Resource Unit

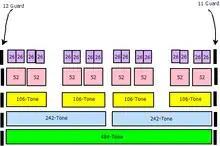
RU locations in 40 MHz HE PPDU

For example, when an AP supports 52-tone RUs for its 20-MHz bandwidth, four users can transmit and/or receive simultaneously to the AP (each uses 52-tones, but the total bandwidth for all users must be less than or equal the whole 20-MHz full allocated bandwidth). This scheme increases efficiency, compared to older method (802.11ac) where only a single user can transmit ("uplink transmission") at a time (it uses the whole allocated 20 MHz bandwidth), while the rest must wait their turn. When there is only one user in the network, if necessary it can still use the whole 20-MHz bandwidth by operating at 242-tone RU to reach higher data rate.